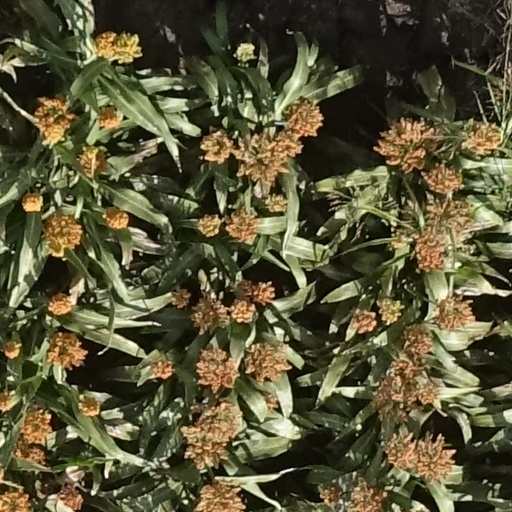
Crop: sorghum